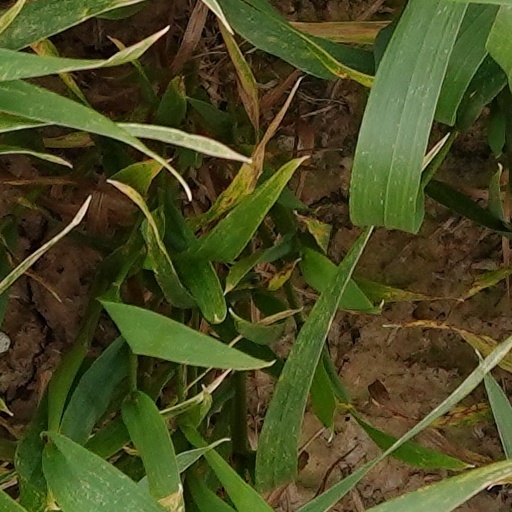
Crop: wheat